Totanus

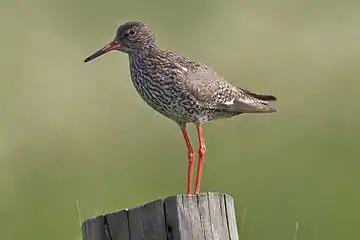
Common redshank ("Tringa totanus")

Totanus (Bechstein, 1803) is a generic name previously applied to various waders or shorebirds, now subsumed within "Tringa". Created by Johann Matthäus Bechstein, it derives from the species name for the common redshank, described by Carl Linnaeus in his landmark 1758 10th edition of "Systema Naturae" as "Scolopax totanus", from "totano", the Italian name for the bird.